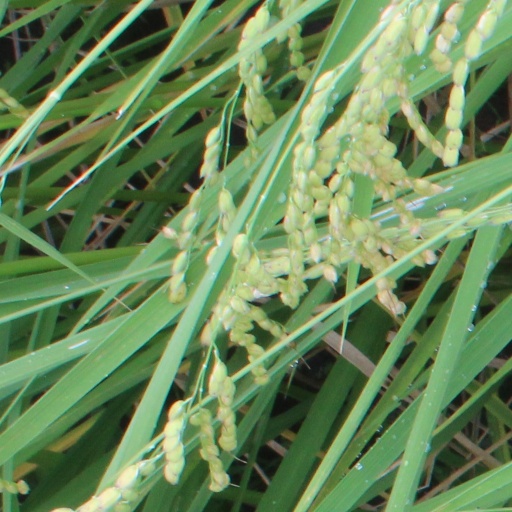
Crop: rice